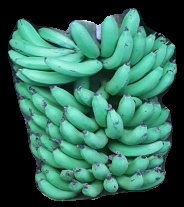
Variety: pachbale
Grade: grade1